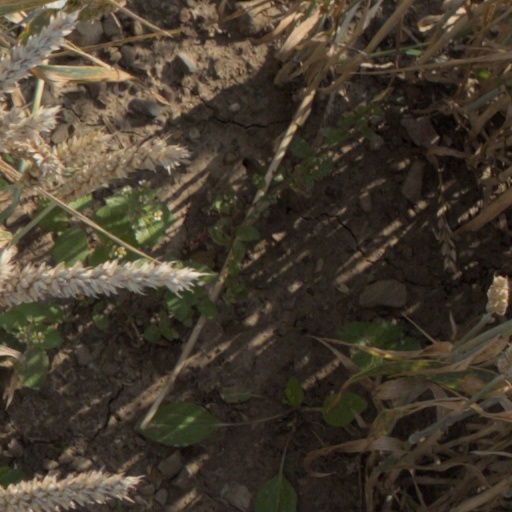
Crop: wheat